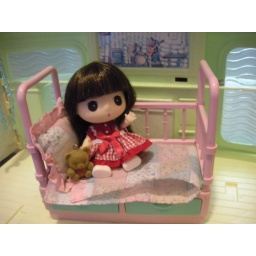
bed in the barbie house